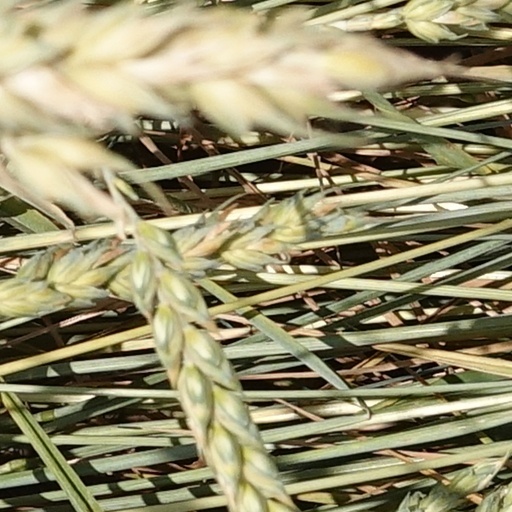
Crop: wheat